Alias Big Shot

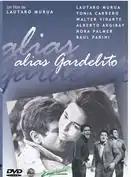
DVD cover

Alias Big Shot (Spanish: "Alias Gardelito") is a 1961 Argentine drama film directed by Lautaro Murúa and written by Augusto Roa Bastos and Bernardo Kordon. The film starred Alberto Argibay, Virginia Lago and Walter Vidarte. It won the Silver Condor Award for Best Picture.